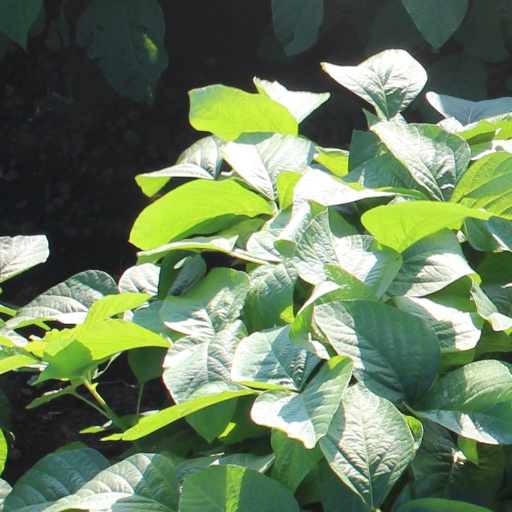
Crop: soybean